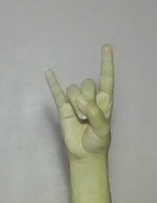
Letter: la